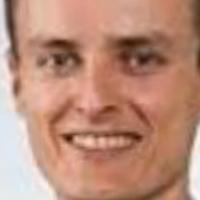
Age group: age 31-40